Rudi Koegler

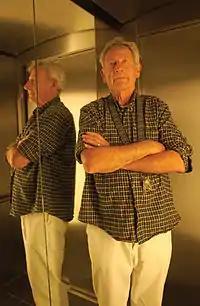
Rudi Koegler

Rudi Koegler (born 1931 in Amsterdam) is a Dutch painter. His work is characterized by a development from figurative art to abstract art, and by the recurrent themes of movement and light. He taught at the Casimirlyceum in Amstelveen and at high schools in Zwolle. For a long time he worked closely together with Jaap Hillenius.